Constant-velocity joint

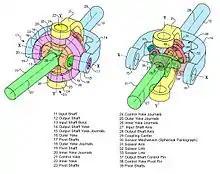
A diagram of a Thompson coupling

The Thompson joint (also known as a "Thompson coupling") assembles two cardan joints within each other to eliminate the intermediate shaft. A control yoke is added to keep the input and output shafts aligned. The control yoke uses a spherical pantograph scissor mechanism to bisect the angle between the input and output shafts and to maintain the joints at a relative phase angle of zero. The alignment ensures constant angular velocity at all joint angles. Eliminating the intermediate shaft and keeping the input shafts aligned in the homokinetic plane greatly reduces the induced shear stresses and vibration inherent in double cardan shafts. While the geometric configuration does not maintain constant velocity for the control yoke that aligns the cardan joints, the control yoke has minimal inertia and generates little vibration. Continuous use of a standard Thompson coupling at a straight-through, zero-degree angle will cause excessive wear and damage to the joint; a minimum offset of 2 degrees between the input and output shafts is needed to reduce control yoke wear. Modifying the input and output yokes so that they are not precisely normal to their respective shafts can alter or eliminate the "disallowed" angles.